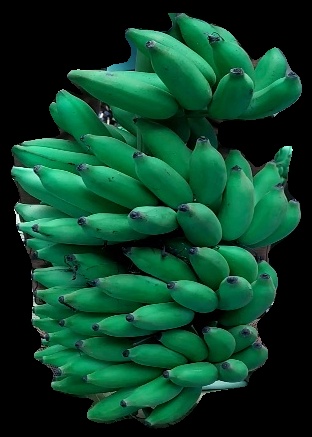
Variety: elakki-bale
Grade: grade1